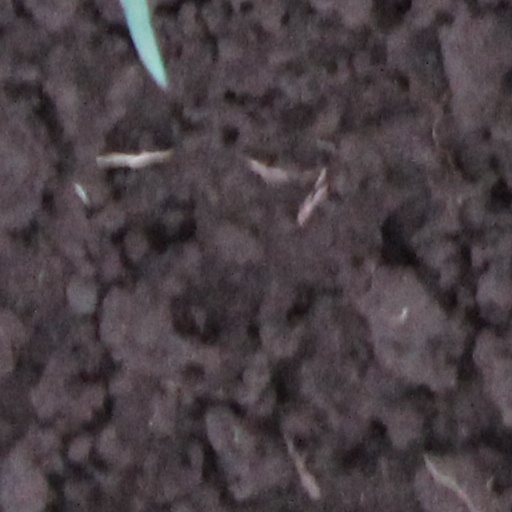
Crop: wheat